Reinforced lipids

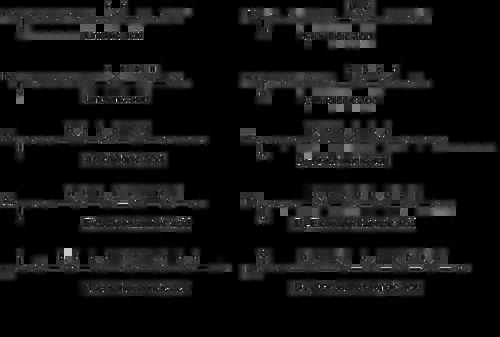
Polyunsaturated fatty acids (PUFA), normal and deuterated, for the synthesis of reinforced lipids. Hydrogen atoms (H) are explicitly shown where they are replaced with deuterium (D), at oxidation-prone bis-allylic (between double bonds) positions. "R" stands for "radical", for example, hydrogen or ester.

Reinforced lipids are lipid molecules in which some of the fatty acids contain deuterium. They can be used for the protection of living cells by slowing the chain reaction due to isotope effect on lipid peroxidation. The lipid bilayer of the cell and organelle membranes contain polyunsaturated fatty acids (PUFA) are key components of cell and organelle membranes. Any process that either increases oxidation of PUFAs or hinders their ability to be replaced can lead to serious disease. Correspondingly, use of reinforced lipids that stop the chain reaction of lipid peroxidation has preventive and therapeutic potential.